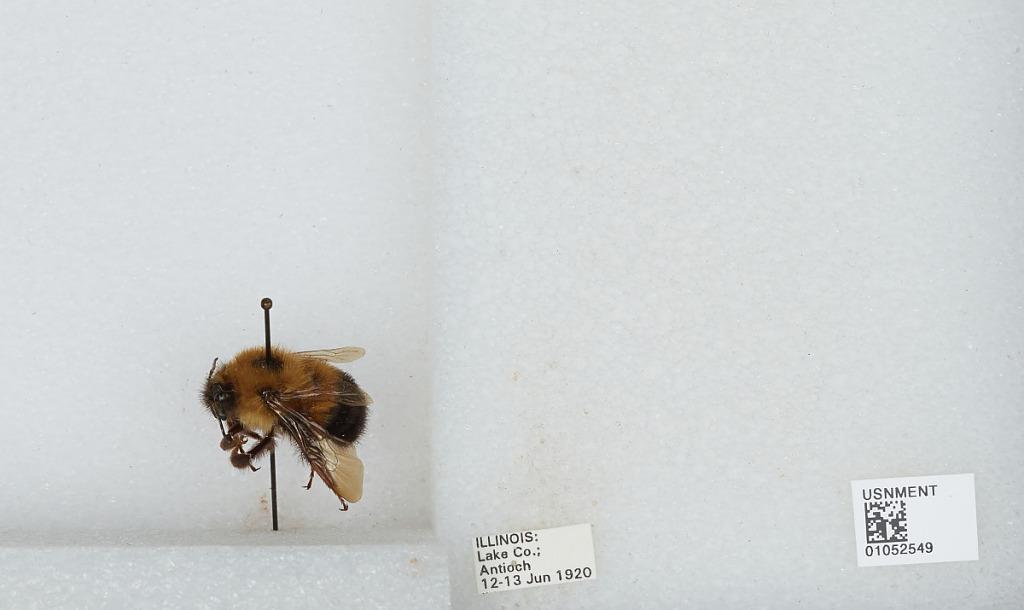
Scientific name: Bombus sp.
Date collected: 1920-6-12
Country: United States
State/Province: Illinois
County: Lake
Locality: Antioch
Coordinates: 42.4792, -88.0908